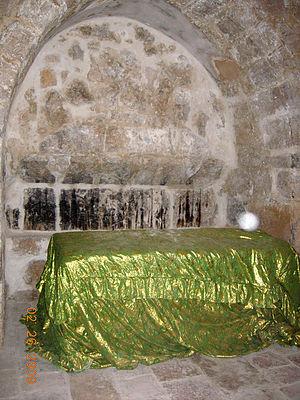
Houldah est une prophétesse brièvement mentionnée dans les livres des Rois et les Livres des Chroniques. Après la découverte des Tables de la loi lors de la rénovation du Temple de Salomon, ordonnée par Josias, Hilkiah, Ahikam, Asaiah, Achbor, et Shaphan l'ont consultée pour connaître l'avis de Dieu.